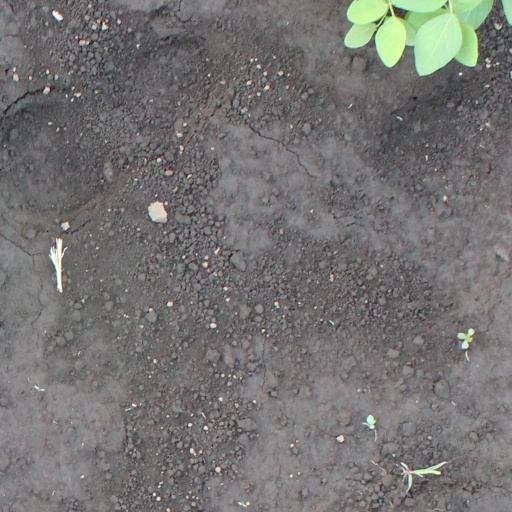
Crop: soybean